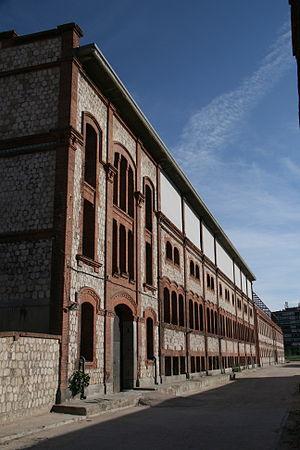
Matadero Madrid est un centre culturel et une place publique, situé dans Arganzuela. Le lieu possède aujourd'hui deux cinémas, une cinémathèque et un plateau de tournage. À l'origine, Matadero était un abattoir qui a fermé en 1996. Des ateliers, des expositions, des conférences ou encore des spectacles sont organisés régulièrement dans ce lieu.